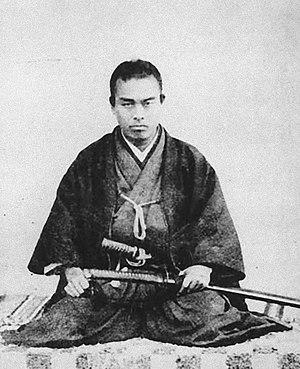
Nakaoka Shintarō est un samouraï japonais de la période du Bakumatsu qui fut proche de Sakamoto Ryōma dans le mouvement anti-shogunat.